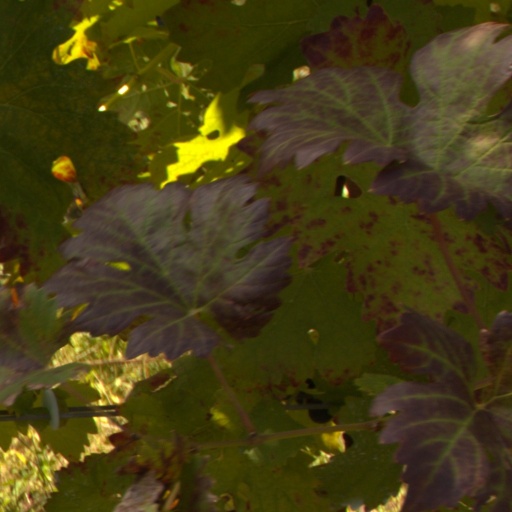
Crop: grape